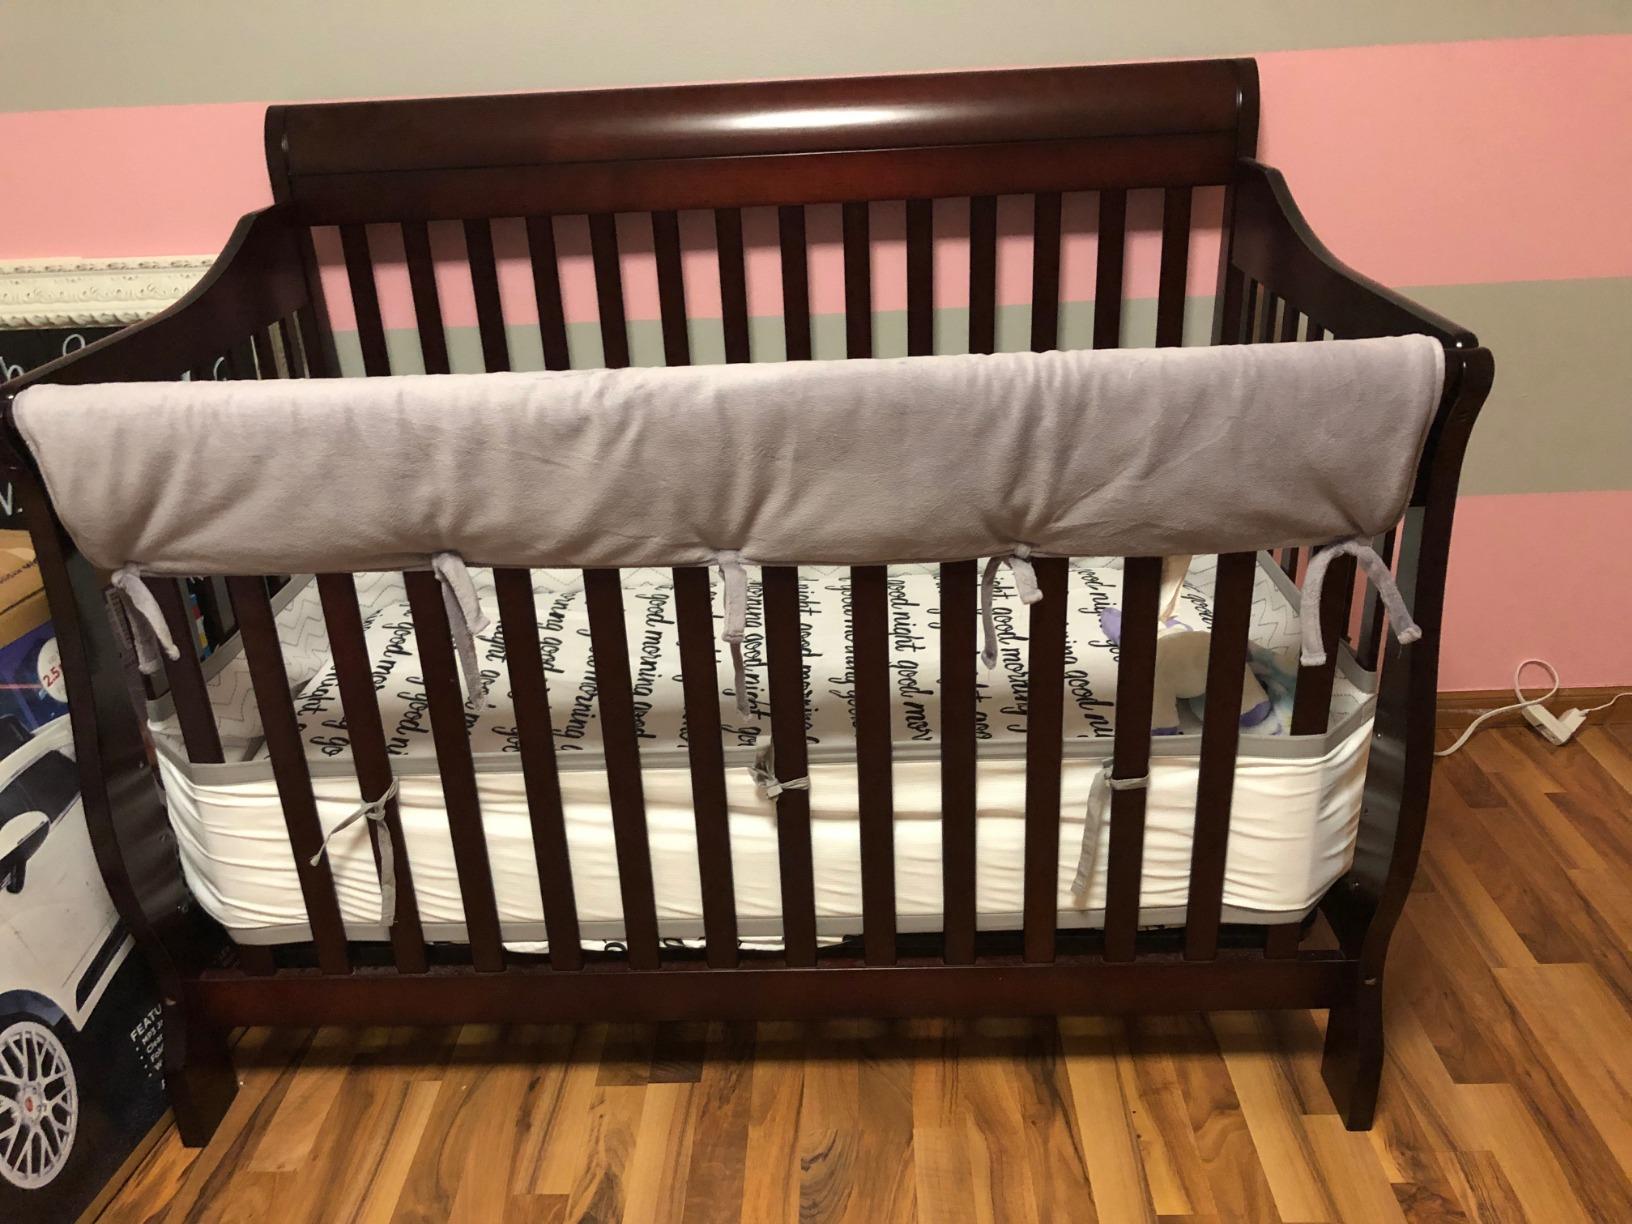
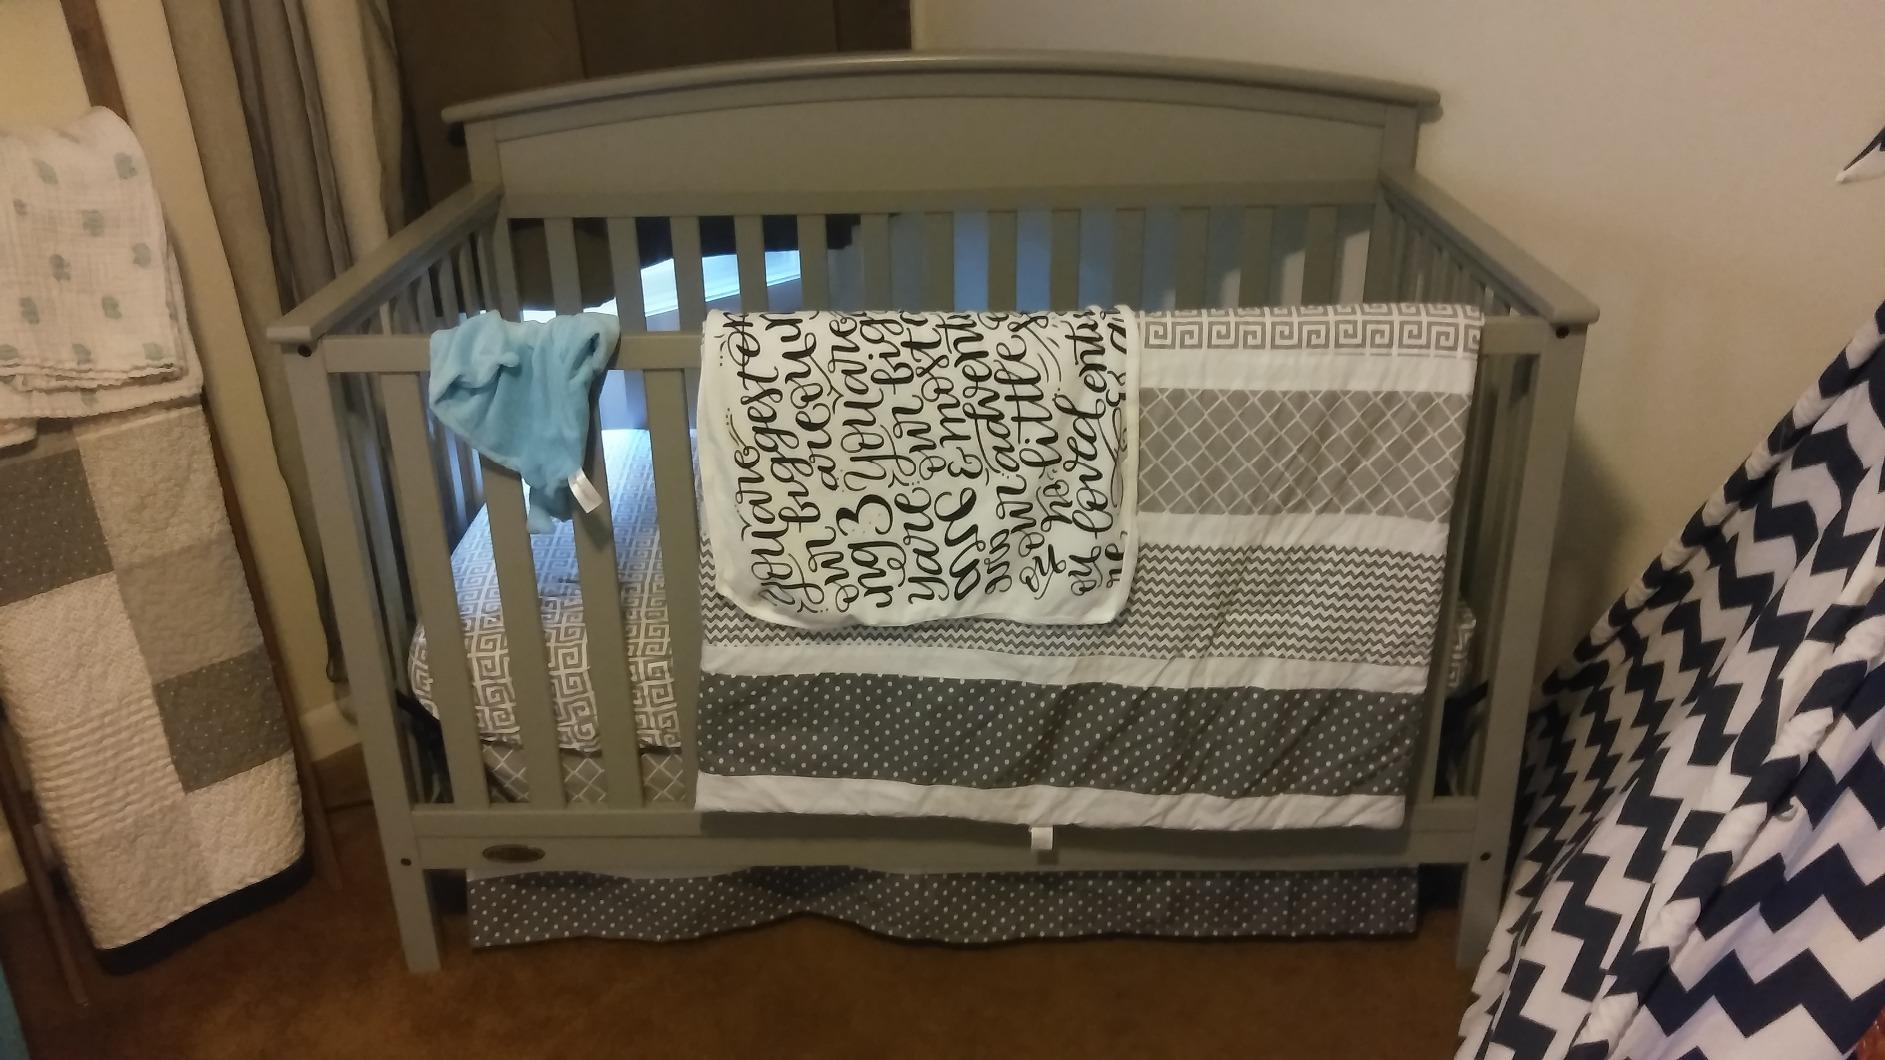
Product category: products_crib
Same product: no